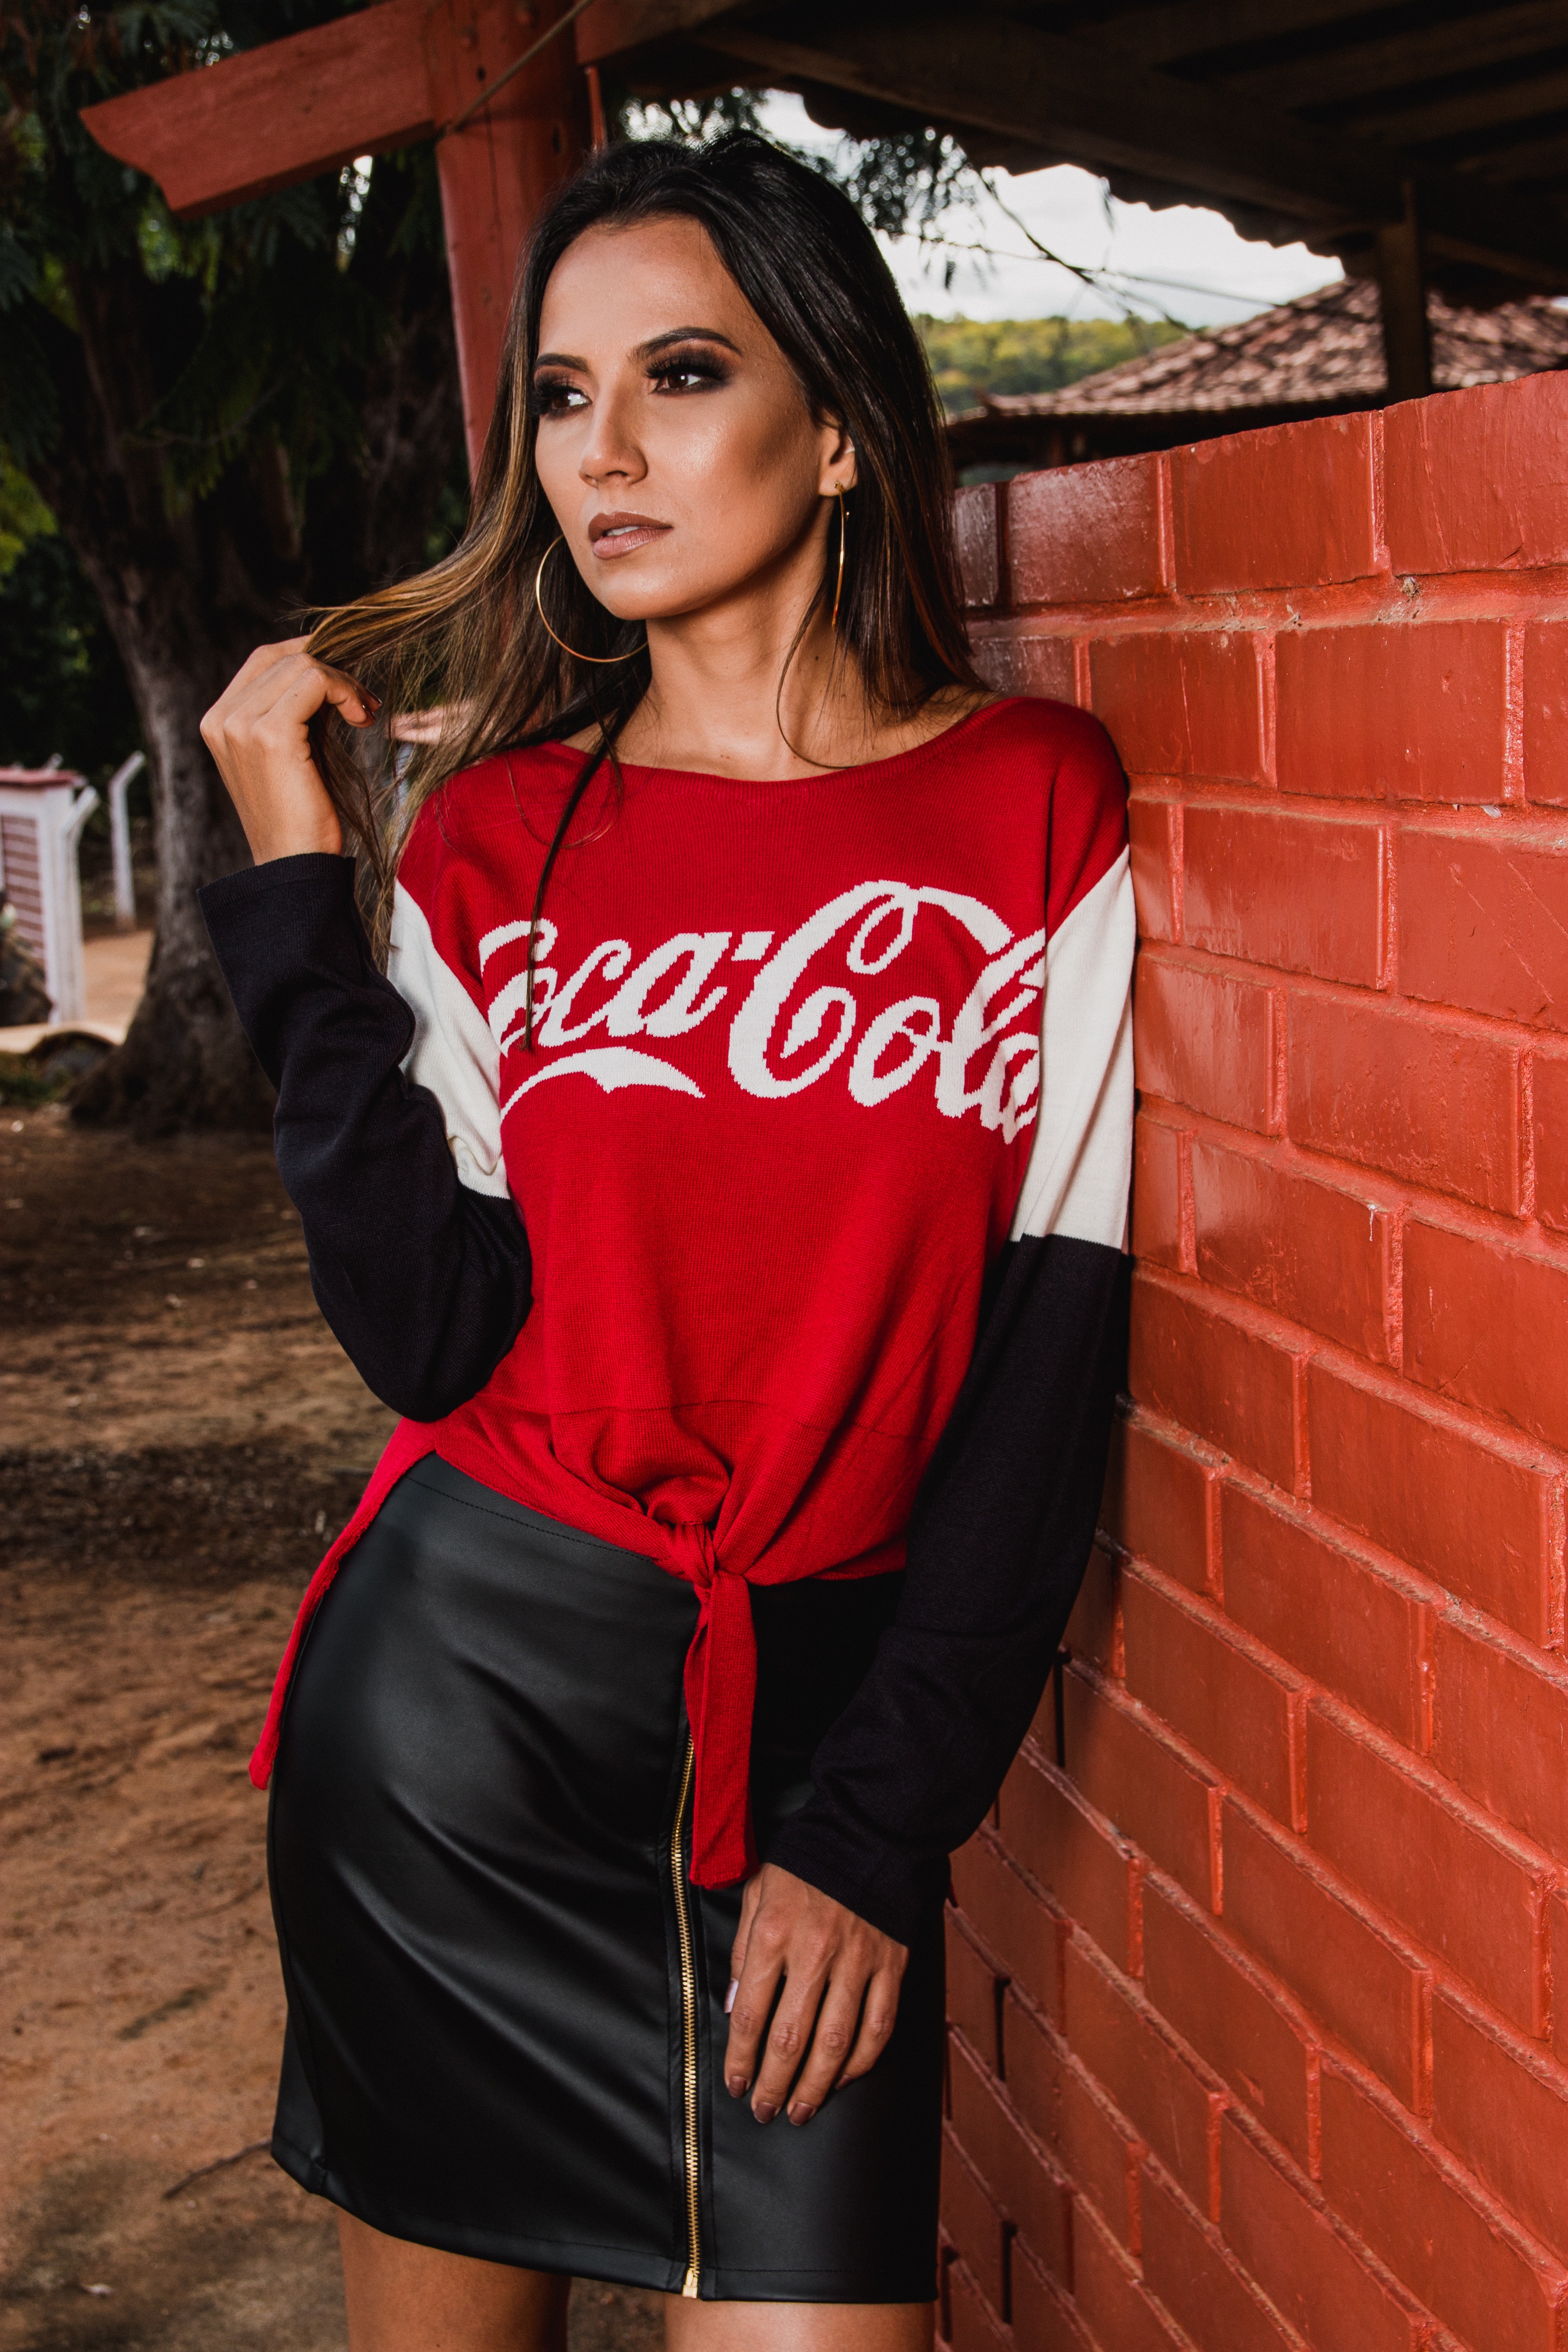
clothing, white, red, black, shoulder, beauty, photo shoot, fashion, model, sleeve, photography, t shirt, cool, dress, joint, leg, long hair, footwear, thigh, black hair, street fashion, brown hair, waist, neck, magenta, style